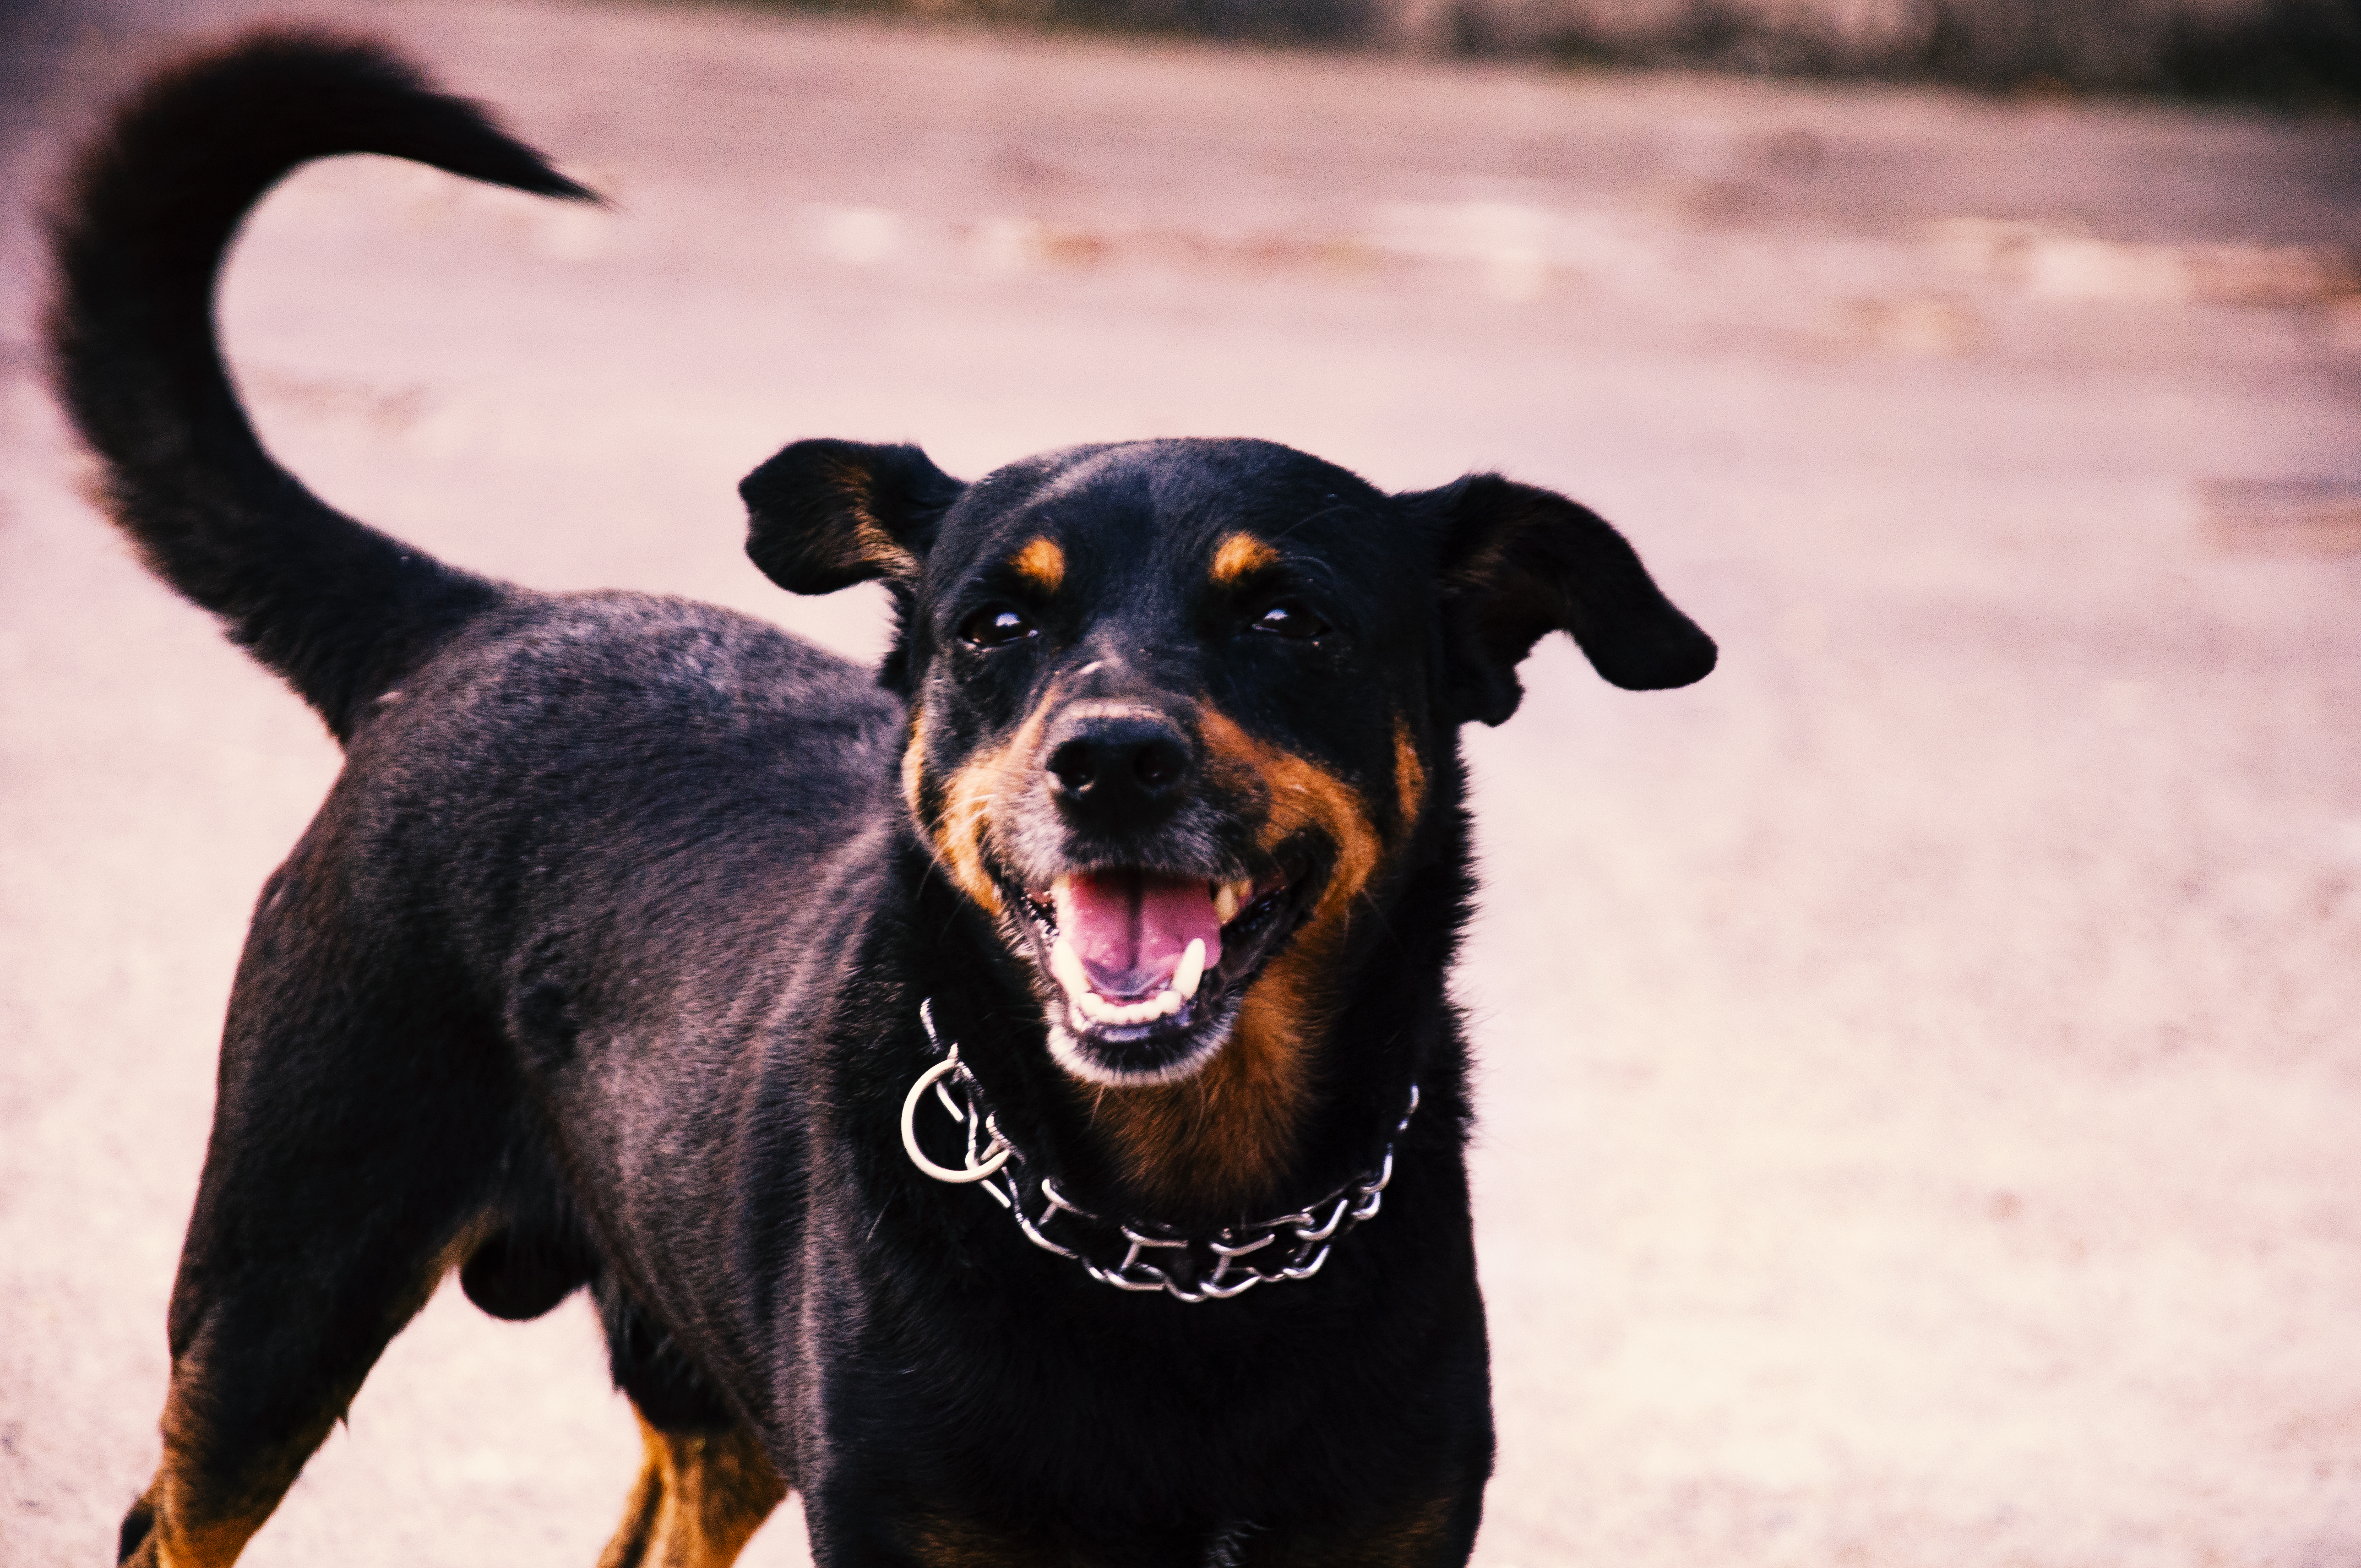
dog, mammal, vertebrate, dog breed, canidae, carnivore, rottweiler, huntaway, snout, beauceron, german pinscher, sporting group, hunting dog, guard dog, working dog, miniature pinscher, ear